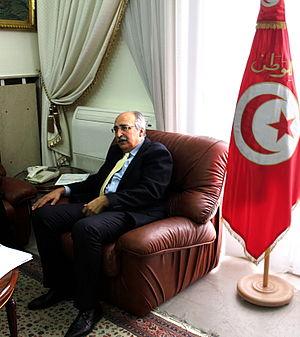
Réunion d'une délégation de la ville de Sayada avec M. le Ministre de la gouvernance à propos de l'initiative de la ville de Sayada dans l'OpenData, l'OpenGov et la démocratie participative
Abderrahmane Ladgham, né le 18 octobre 1947 au Bardo, est un médecin et homme politique tunisien.